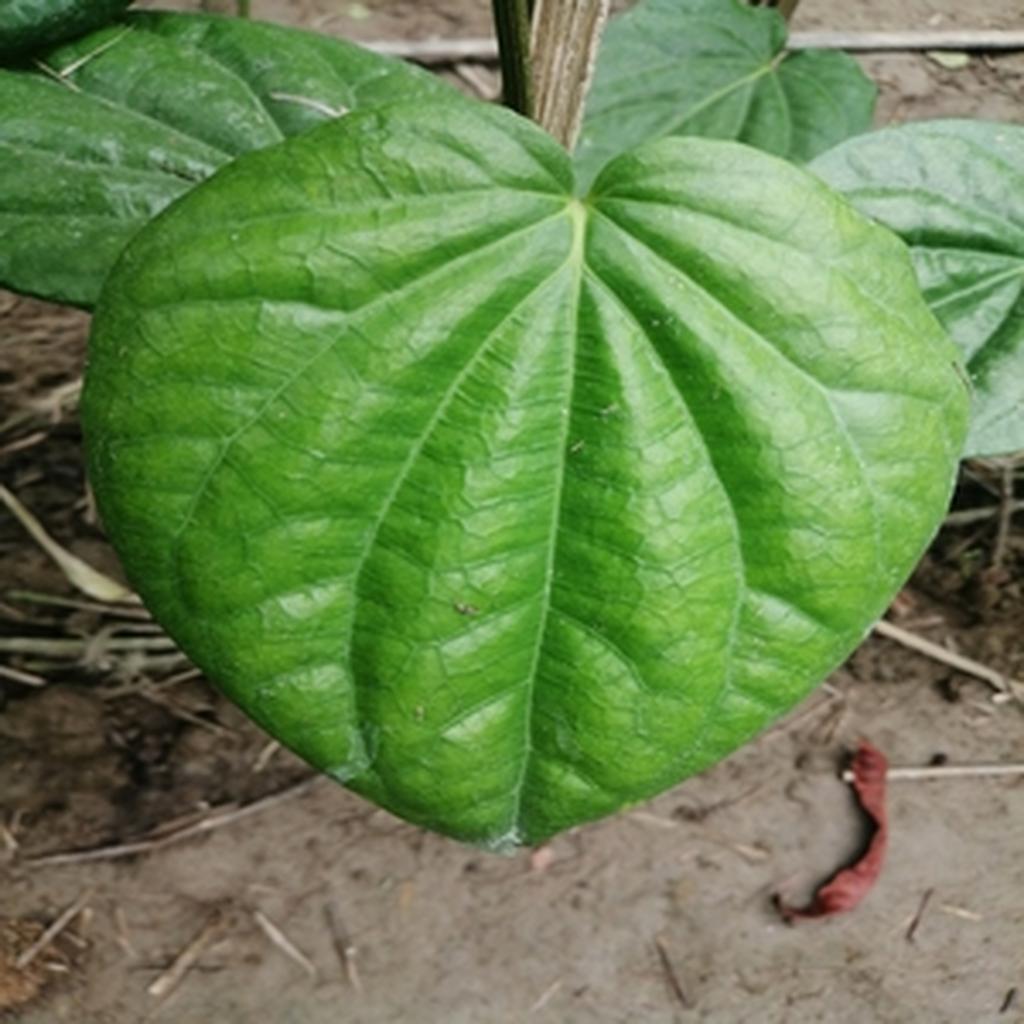
Label: Healthy_Leaf